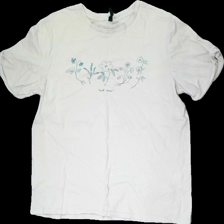
View: front
Type: T-shirt
Category: Ladies
Brand: H&M
Brand text on label: divided
Colors: Beige, Turquoise
Material: 100% cotton
Pattern: Floral print
Cut: Regular, C-collar
Size: S
Season: All
Price range: <50
Recommended usage: Export
Comment: sned söm